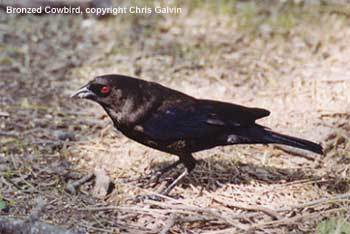
this is a small bird with red eyes, standing on the ground.
a small, mostly black bird with red eyes and some purple on the wings.
this is a medium sized completely black bird with red eyes and a gray beak.
bird with gray beak, tarsus and feet, orange eye, and rest of the body is covered in black,a bird with a stark orange eye, small triangular bill and black plumage
this bird is black with blue and has a very short beak.
the eye is red, the throat, crown extending to nape are brown, the wingbar is blue.
this shiny black bird has red eyes and a short, slightly thick bill.
this bird has wings that are black and has red eyes
this bird is all black and has a very short beak.
Species: Bronzed Cowbird